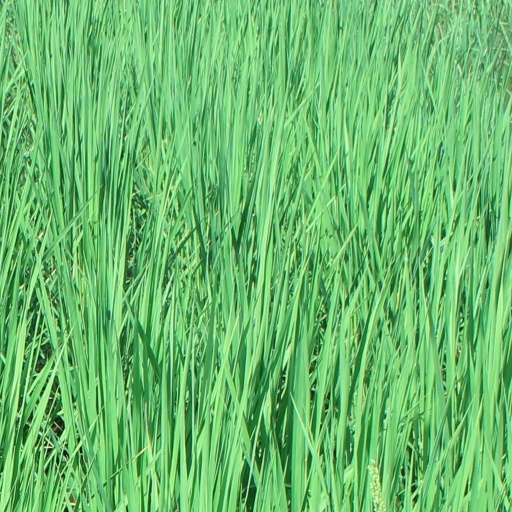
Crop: rice